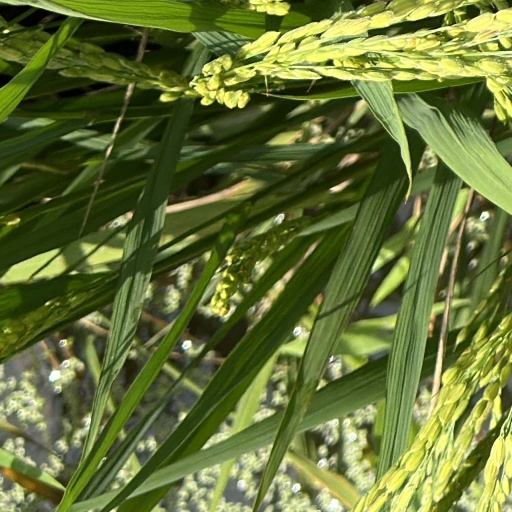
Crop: rice